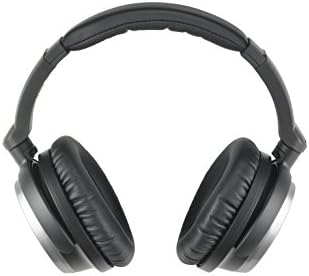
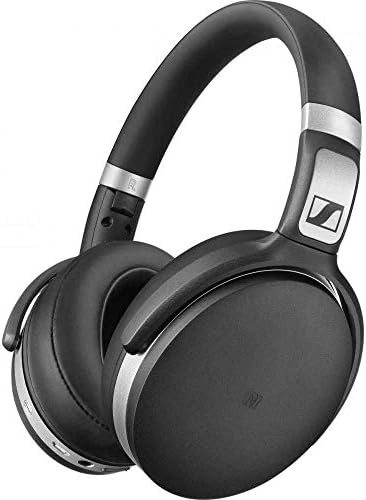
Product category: headphones
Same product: no